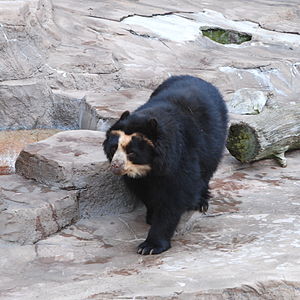
Brillebjørn
Brillebjørn i Tennōji Zoo, Osaka
Brillebjørn i Tennōji Zoo, Osaka
Brillebjørnen er den eneste nulevende bjørneart i Sydamerika. Den er eneste tilbageværende i underfamilien Tremarctinae, der tillige indeholder en række uddøde syd- og nordamerikanske bjørnearter.